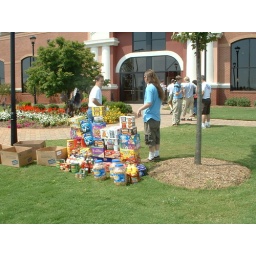
The guy in the blue shirt helped unload the truck and build the food wall.